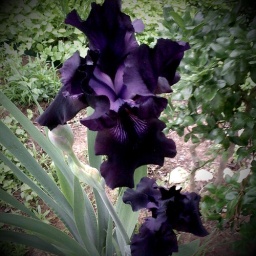
Iris near the tri-foliate orange tree